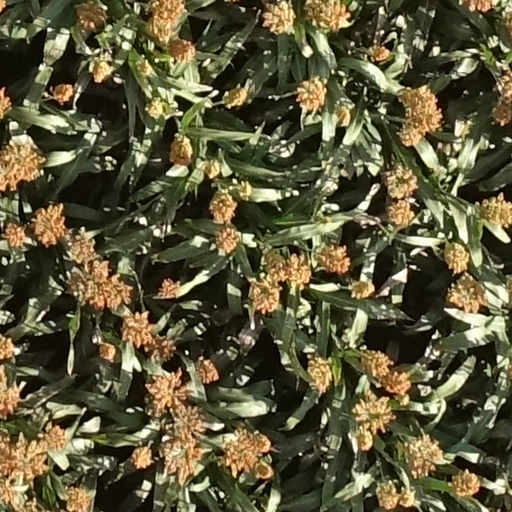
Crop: sorghum